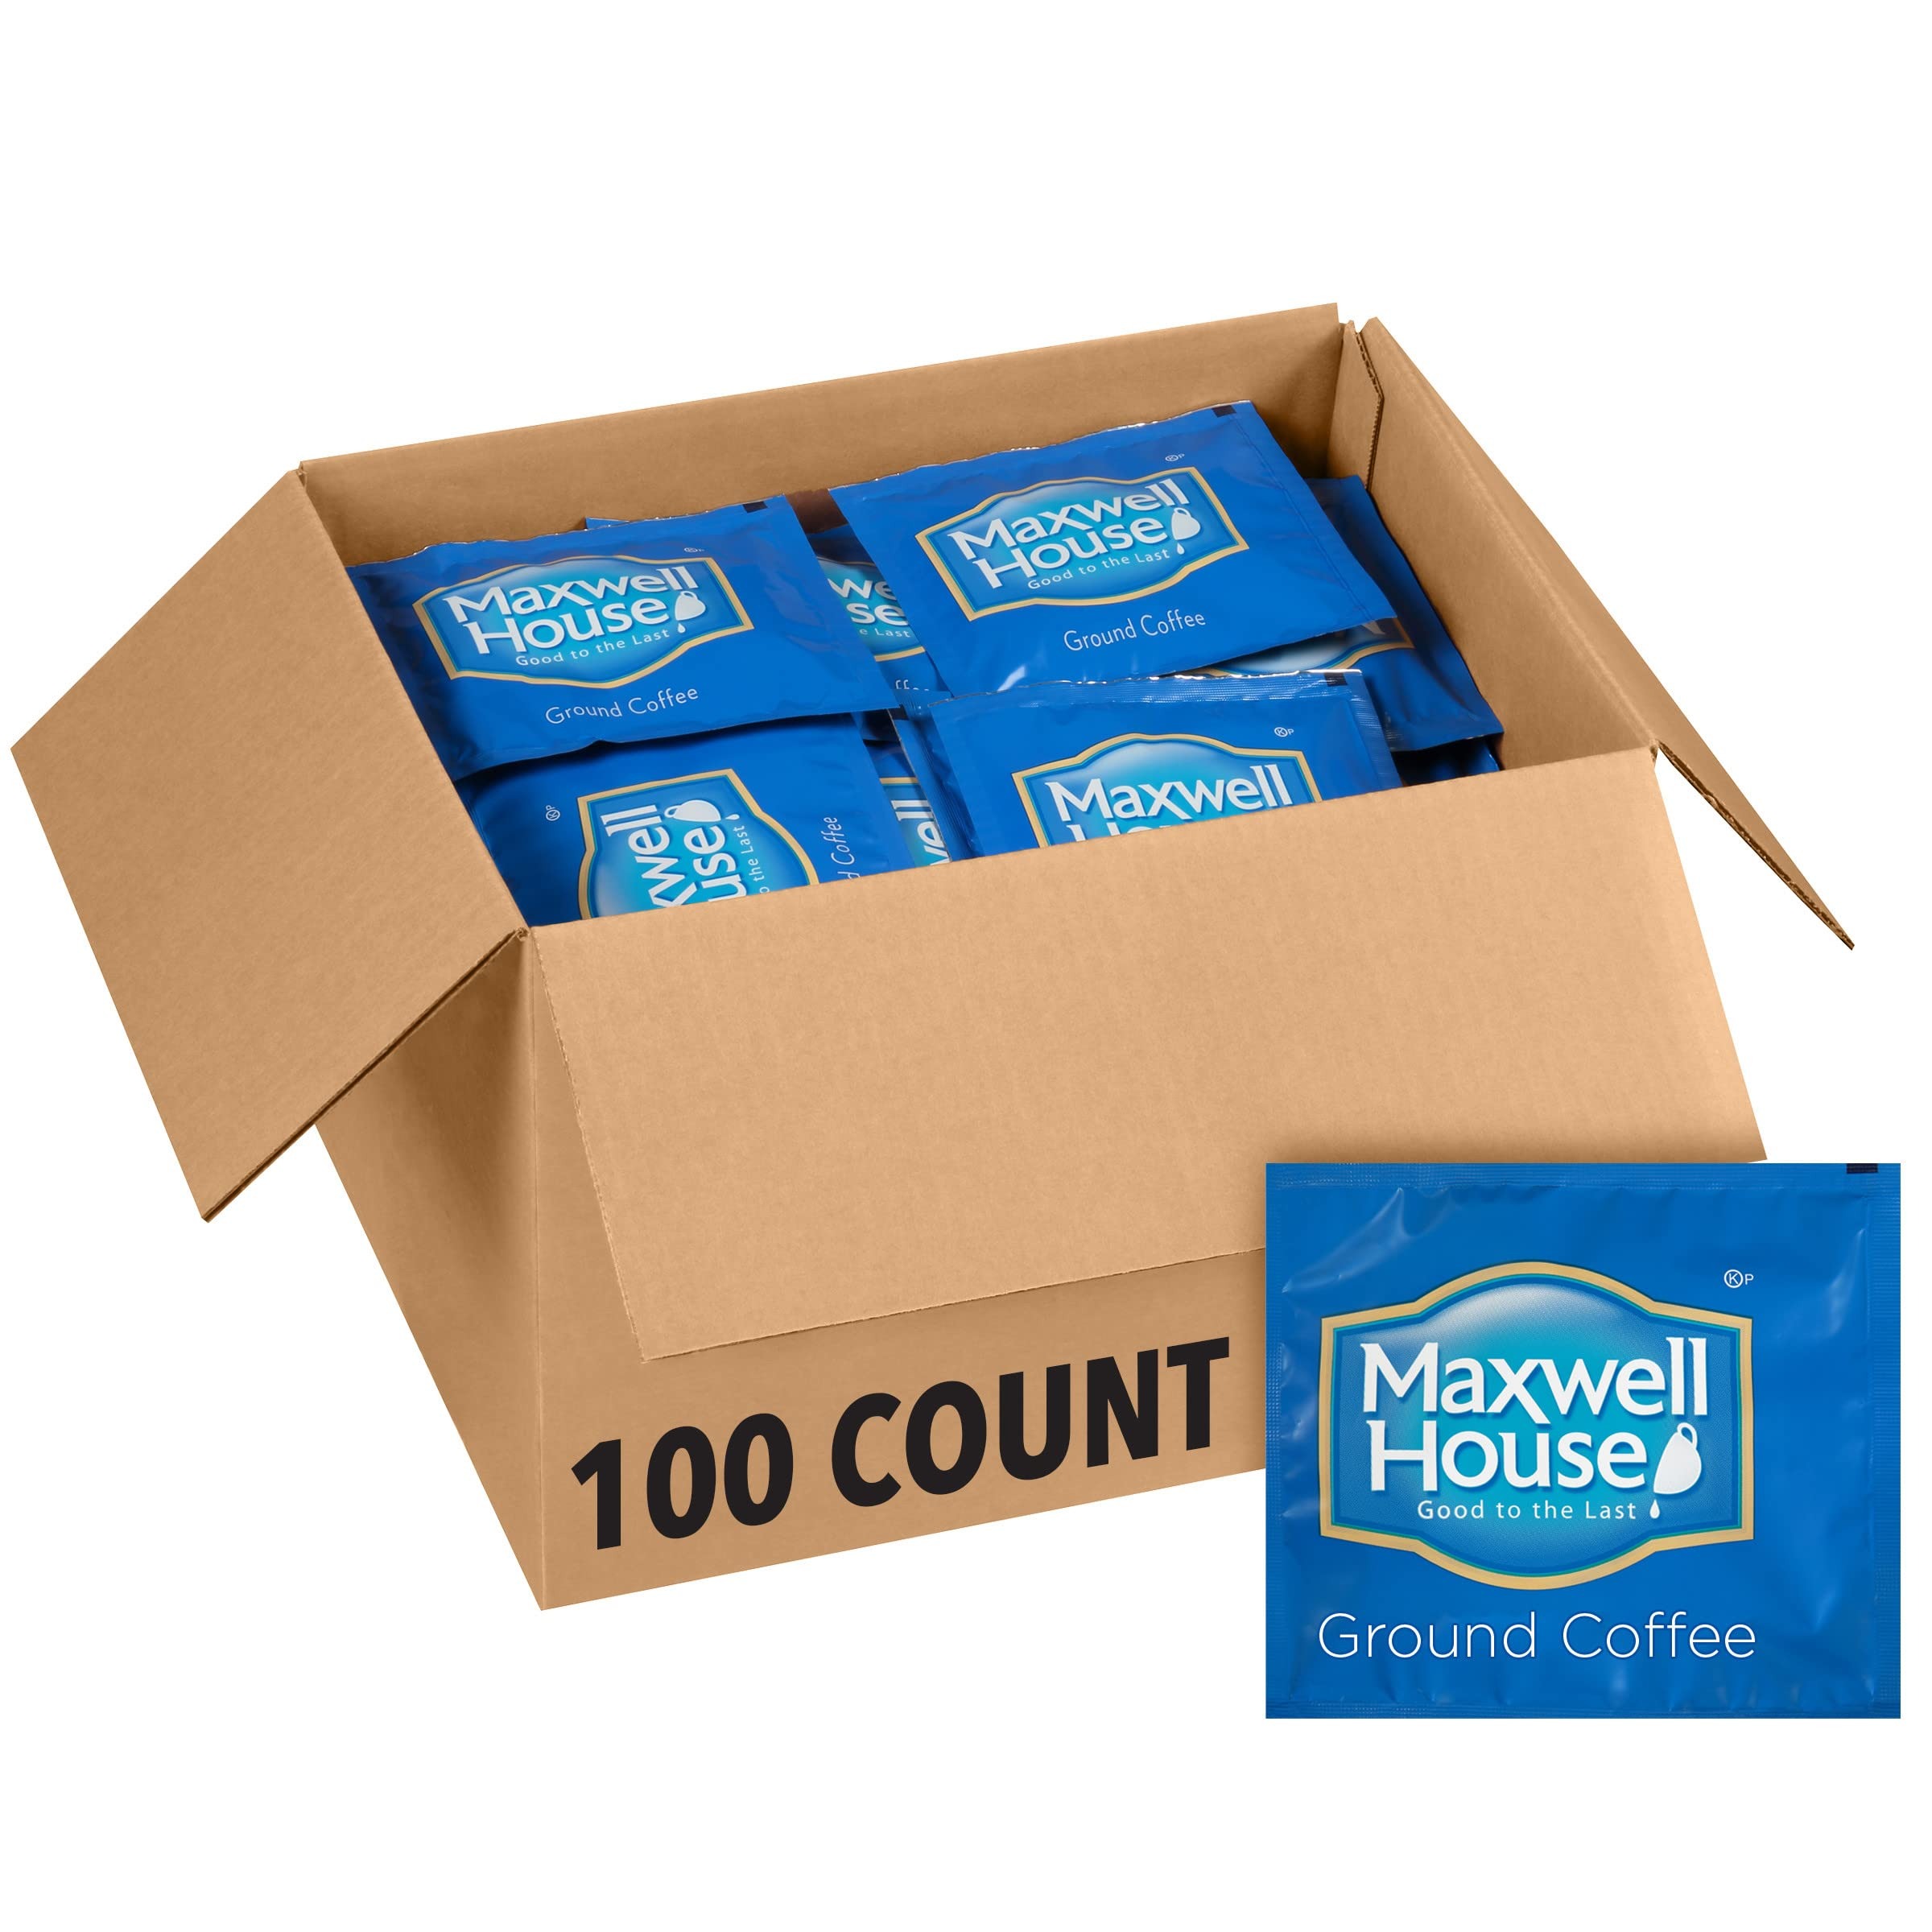
Item Name: Maxwell House Ground Coffee Filter Packs (100 ct Pack)
Bullet Point 1: Our Maxwell House ground coffee offers a great tasting, incredibly smooth flavor
Bullet Point 2: Good to the last drop for more than 125 years
Bullet Point 3: Maxwell House offers a smooth medium roast taste with mild acidity and body, specially blended with premium-quality beans
Bullet Point 4: Ideal for serving with a wide variety of American and international cuisines
Bullet Point 5: Great with breakfast and brunch, or as an anytime to-go beverage
Bullet Point 6: Made with 100% pure coffee; Kosher
Bullet Point 7: Our delicious coffee comes in 0.7 oz. no-mess filter packs ideal for use with 4-cup coffee makers — simply place pack in coffee maker filter compartment, add water and brew
Bullet Point 8: Ideal for restaurants, hotels, corporate offices and more
Bullet Point 9: SNAP & EBT eligible food item
Value: 70.0
Unit: Ounce

Price: 84.11